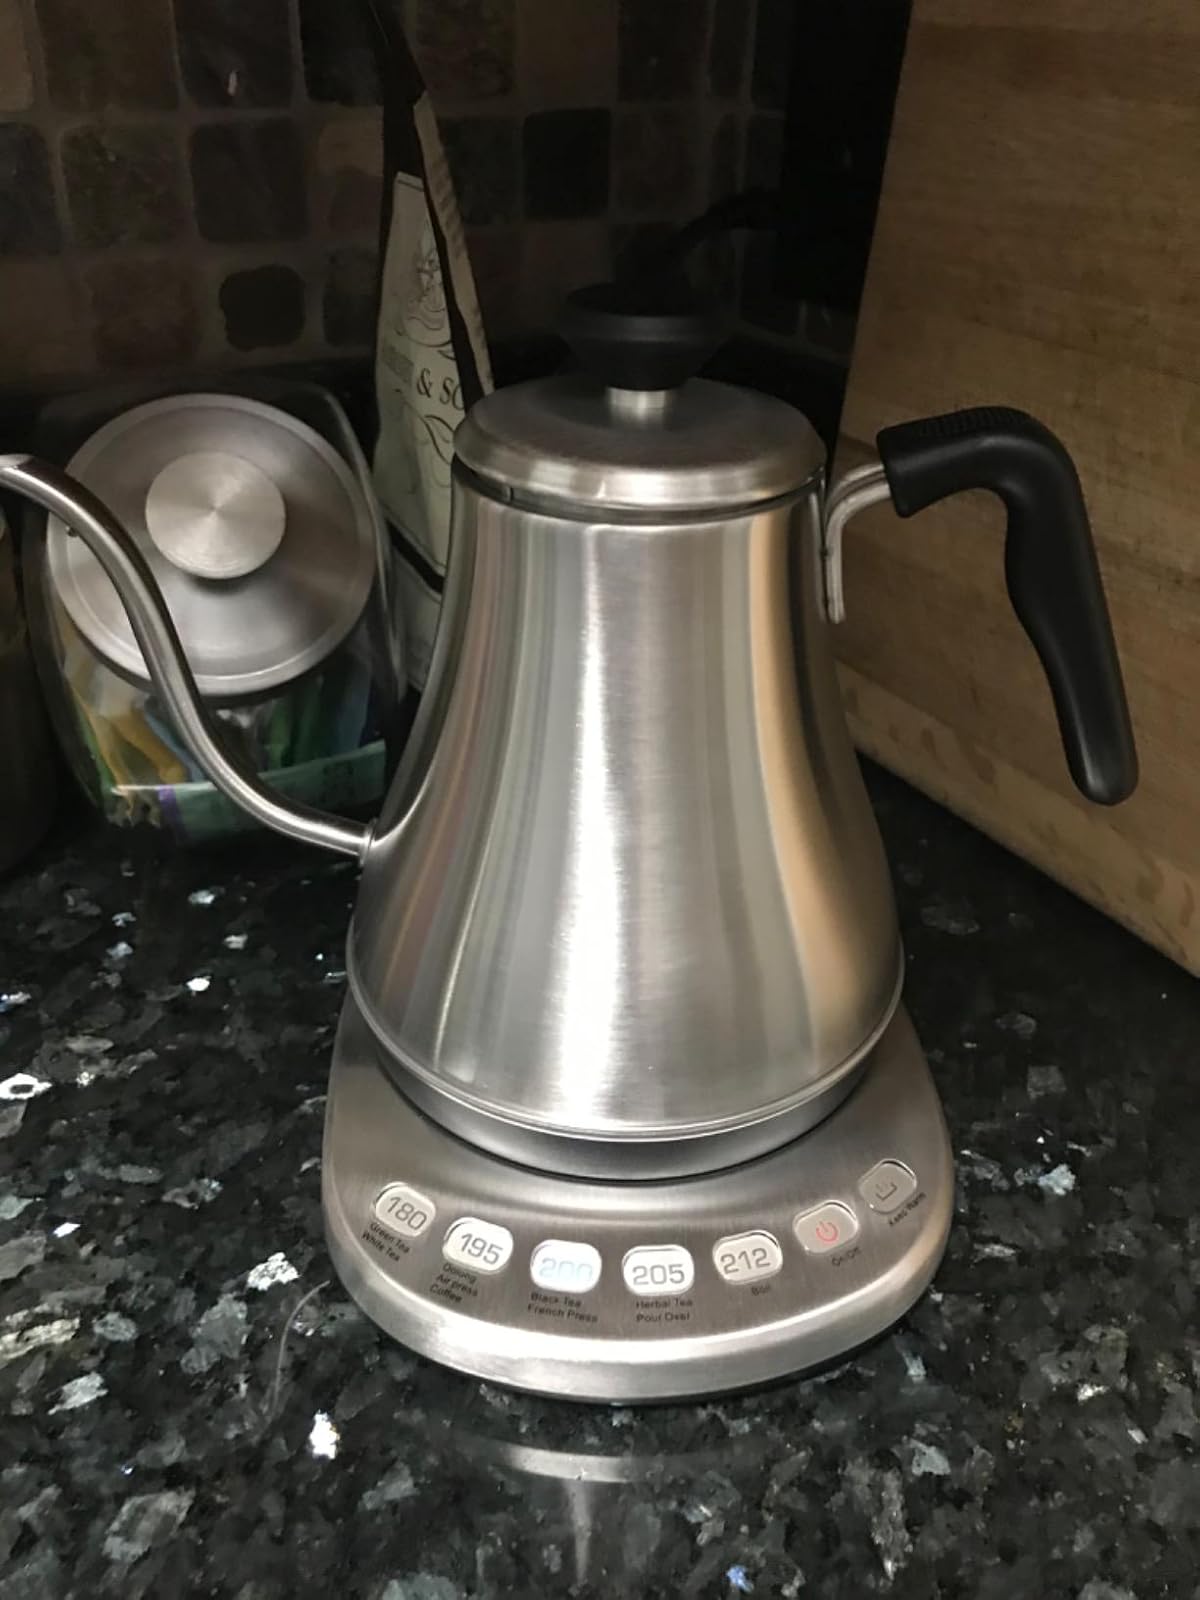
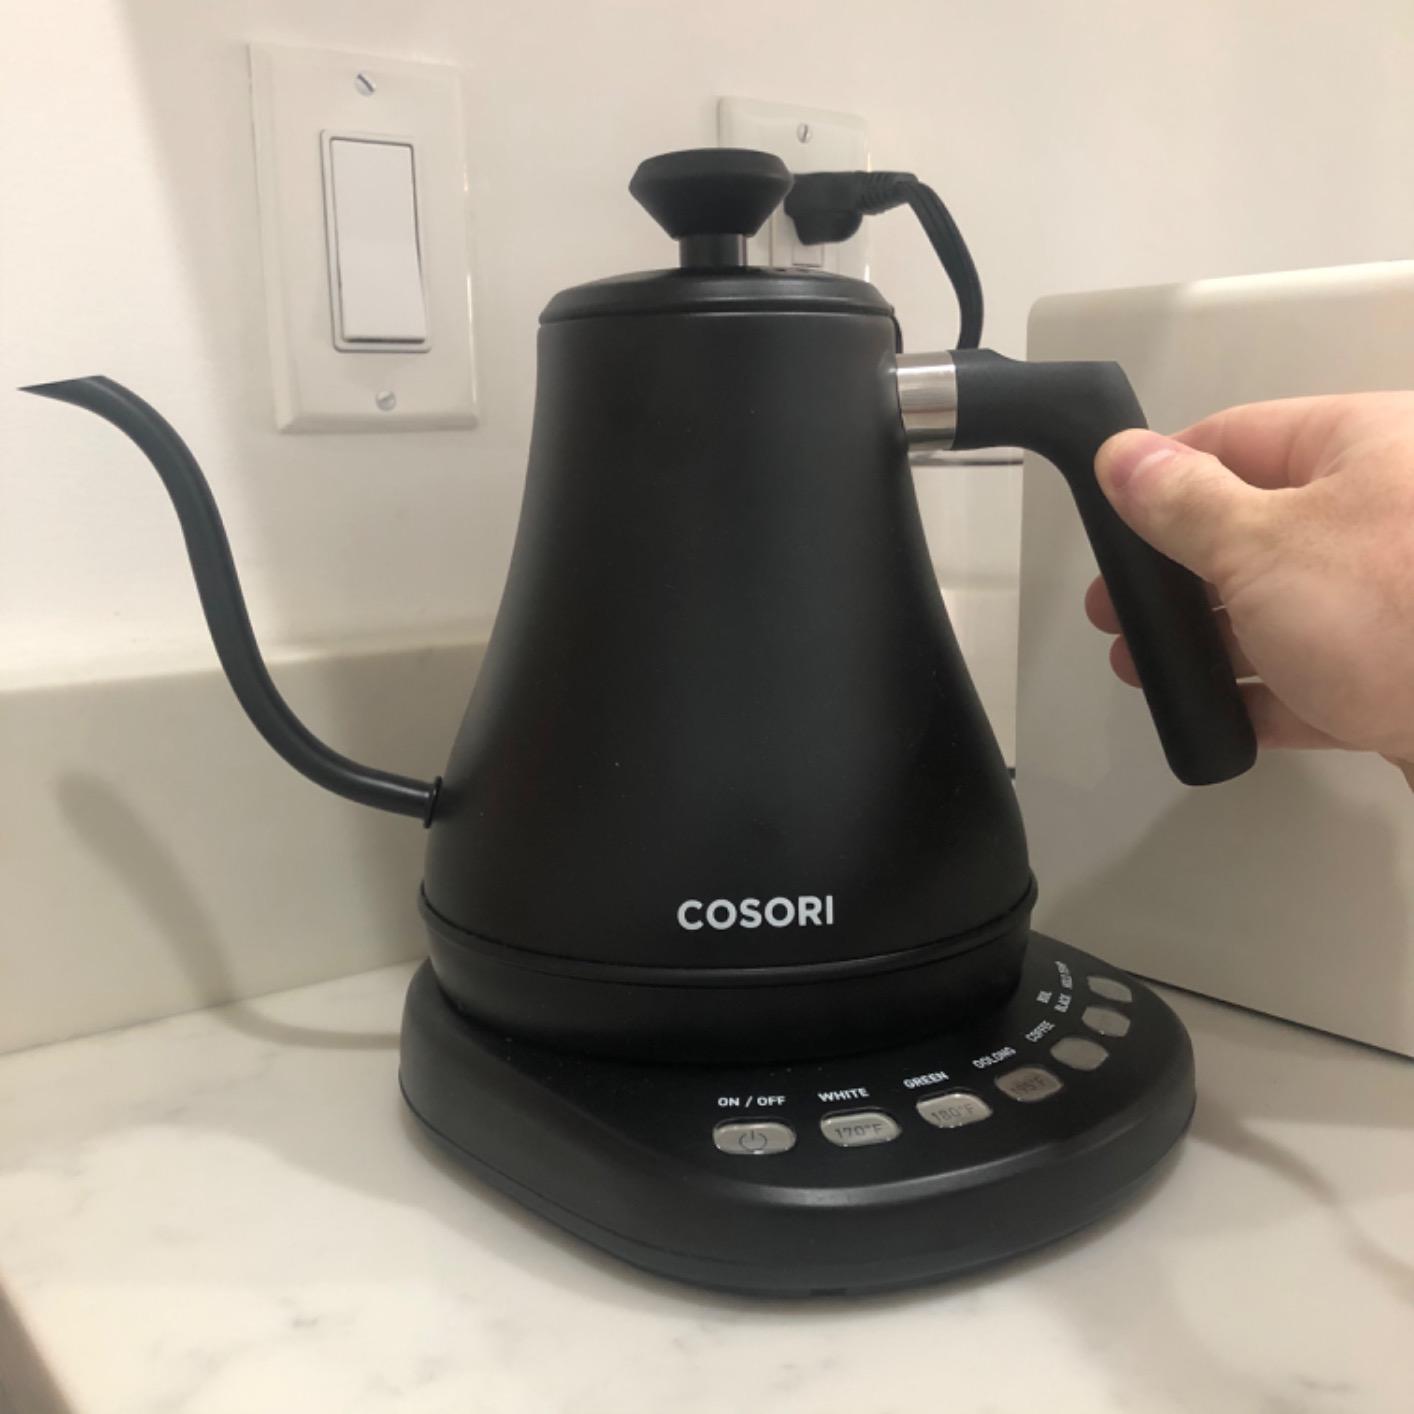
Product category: items_kettle
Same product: no